Australian Capital Territory Rural Fire Service

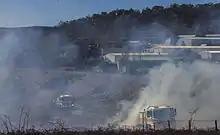
Two 10 Tankers assisting in the Hazard Reduction Burn September 2013

The ACT RFS has nine RFS Brigades are generally focused on the western areas of the ACT as most fires come with winds from the Brindabella Ranges of the Namadgi National Park and Kosciuszko National Park to the west of the ACT.